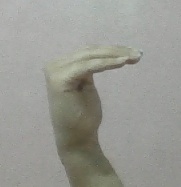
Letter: haa